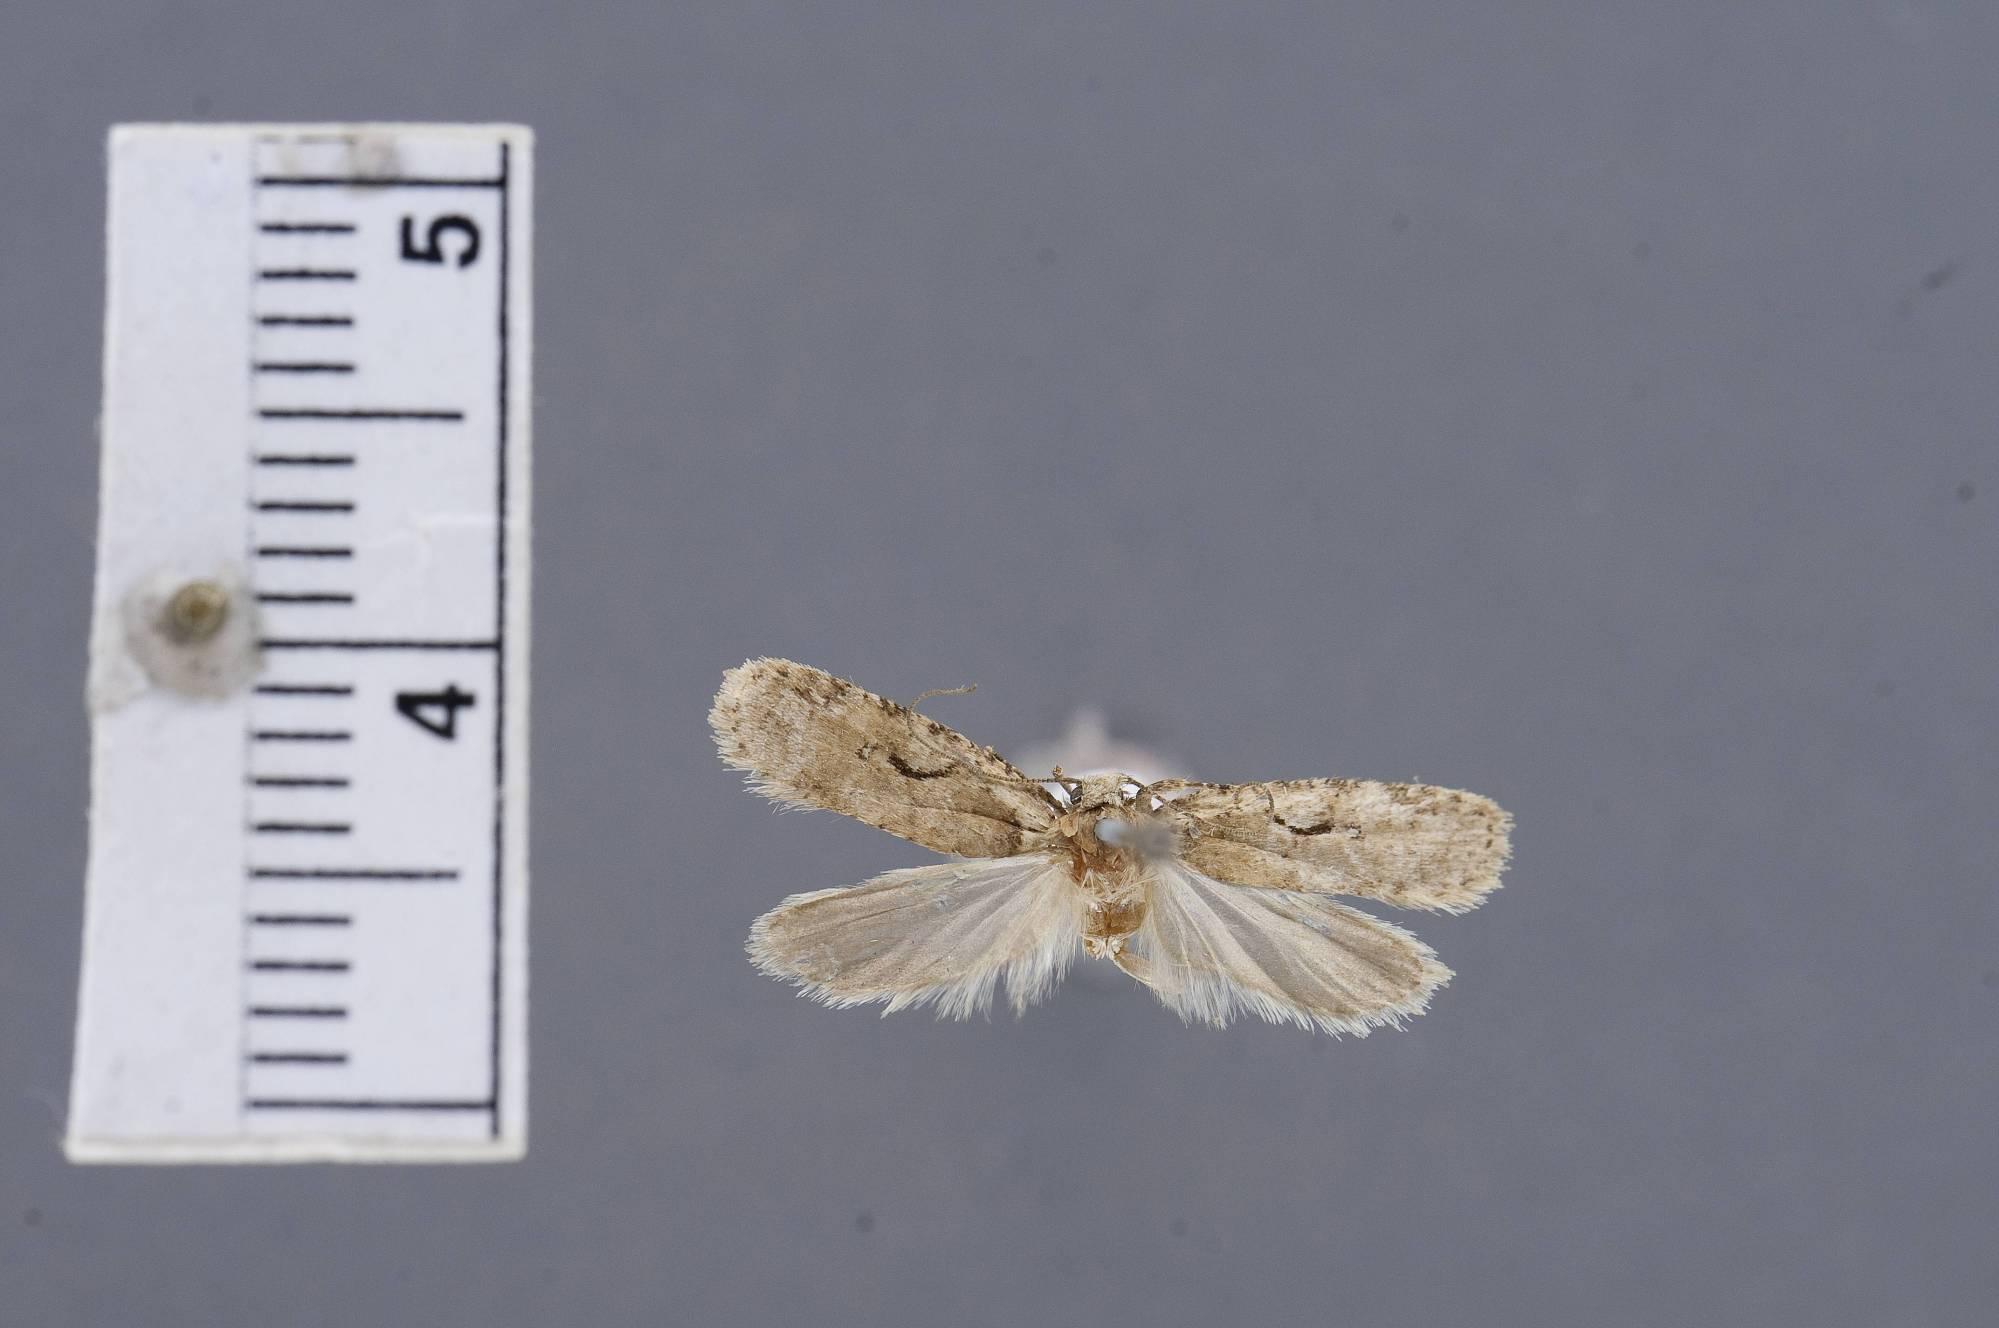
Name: Depressaria curvilinella
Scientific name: Depressaria curvilinella Beutenmüller, 1889
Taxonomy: Animalia, Arthropoda, Insecta, Lepidoptera, Glossata, Depressariidae, Depressariinae
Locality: [Not Stated], New York, United States
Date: [Not Stated]